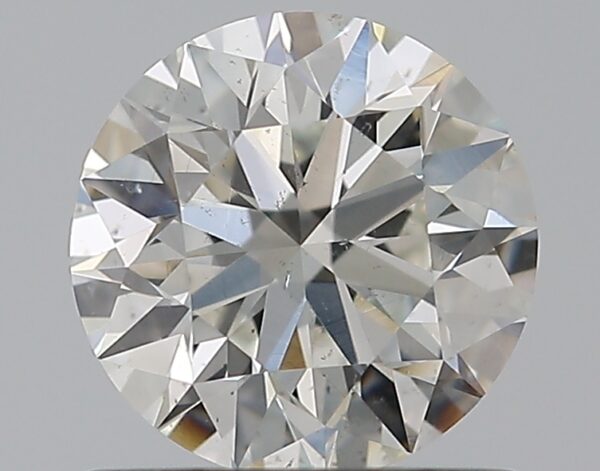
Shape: round
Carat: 0.7
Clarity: SI1
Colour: G
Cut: EX
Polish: EX
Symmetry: EX
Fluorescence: N
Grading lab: GIA
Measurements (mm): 5.63 x 5.67 x 3.54